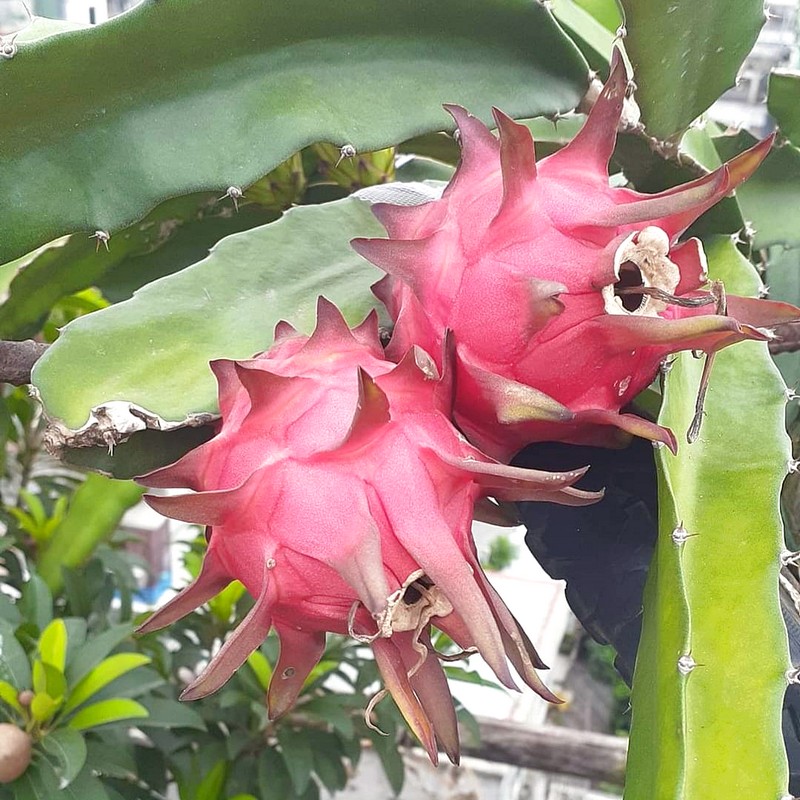
Label: Mature Dragon Fruit